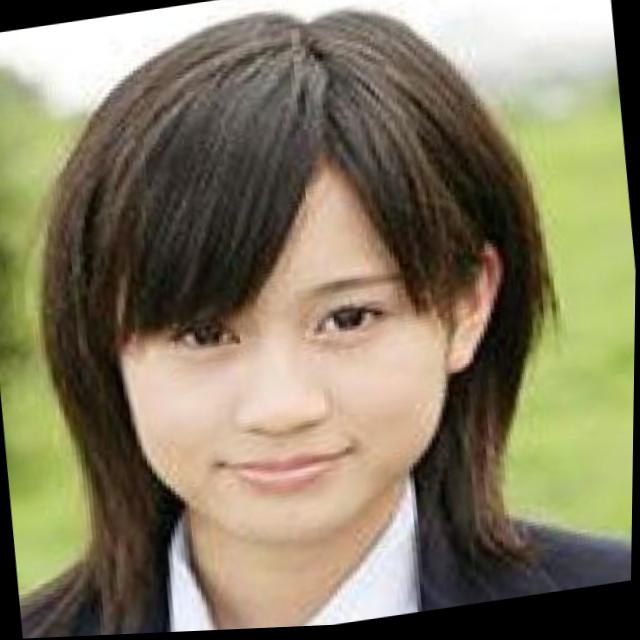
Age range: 13-20